Jämtland

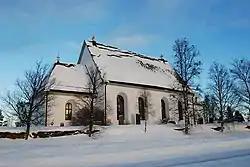
The Frösö church is located on top of an older Norse cult site.

After the conversion to Christianity several parishes (so called "socknar", related to "seek") were established in Jämtland, these are now replaced by over 40 "församlingar", meaning "assemblage". These are organized by so-called "kontrakt" "contracts", collaboration units within the Swedish church's each diocese. Jämtland is a part of the Härnösand diocese, established two years after Jämtland was ceded to Sweden. In Jämtland there are five contracts; Bräcke-Ragunda, Krokom-Åre, Strömsund and Östersund's contract, along with Berg-Härjedalen. Although only half of the parishes in the last one are actually located in Jämtland, the rest are located in Härjedalen.